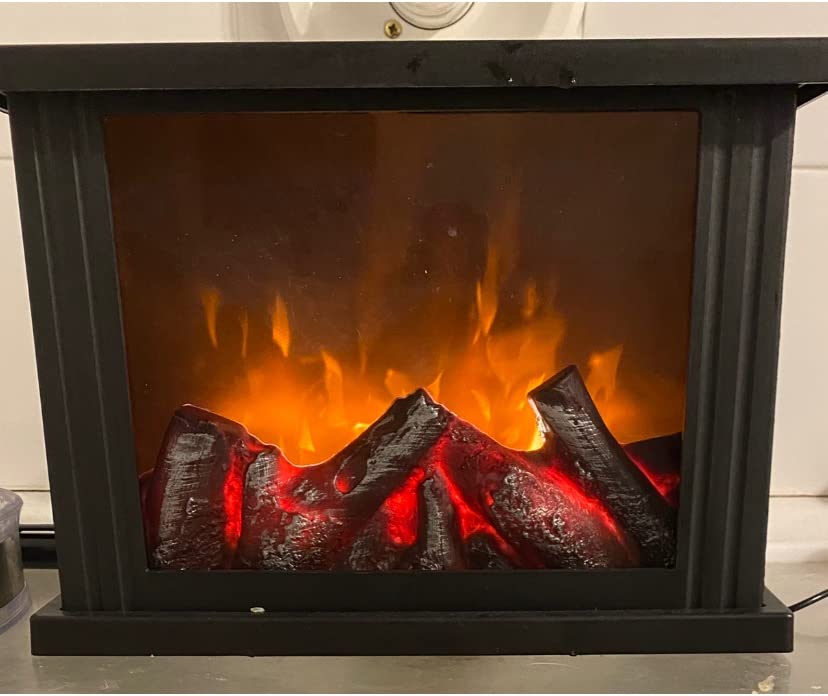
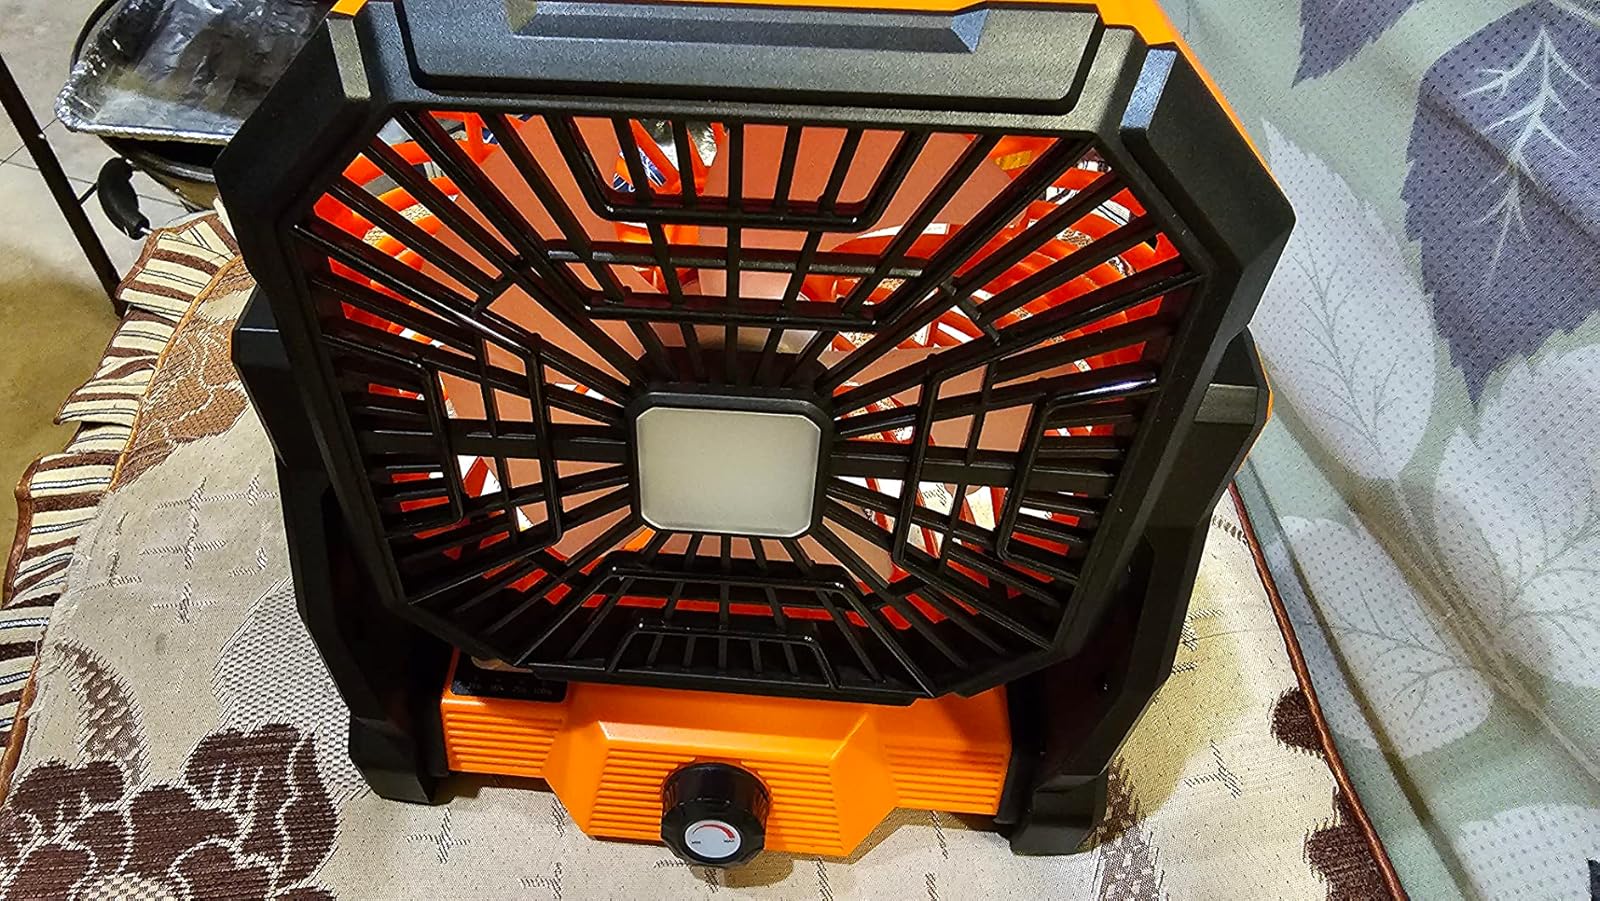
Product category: lantern
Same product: no